Camille Desmoulins

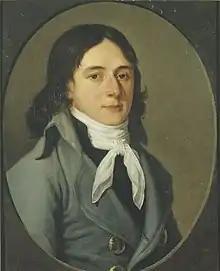
Portrait of Camille Desmoulins, c. 1790 (Musée Carnavalet)

Lucie-Simplice-Camille-Benoît Desmoulins (2 March 17605 April 1794) was a French journalist, politician and a prominent figure of the French Revolution. He is best known for playing an instrumental role in the events that led to the Storming of the Bastille. Desmoulins was also noted for his radical criticism of the Reign of Terror as the editor of the journal "Le Vieux Cordelier". He was a schoolmate and close friend of Maximilien Robespierre and a close friend and political ally of Georges Danton, who were leading figures in the French Revolution.